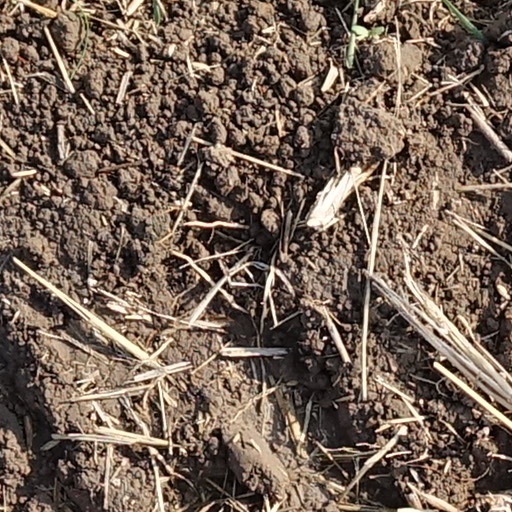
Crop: wheat